Four Seasons Hotel Houston

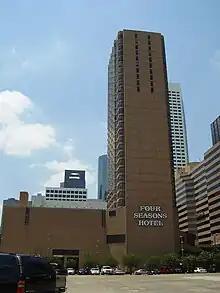
Four Seasons Hotel Houston

Four Seasons Hotel Houston is a hotel in Houston, Texas, United States. It is operated by Four Seasons Hotels and Resorts. The hotel includes Four Seasons Place, a group of 64 apartment units, and an Italian restaurant. It is a part of the Houston Center complex.